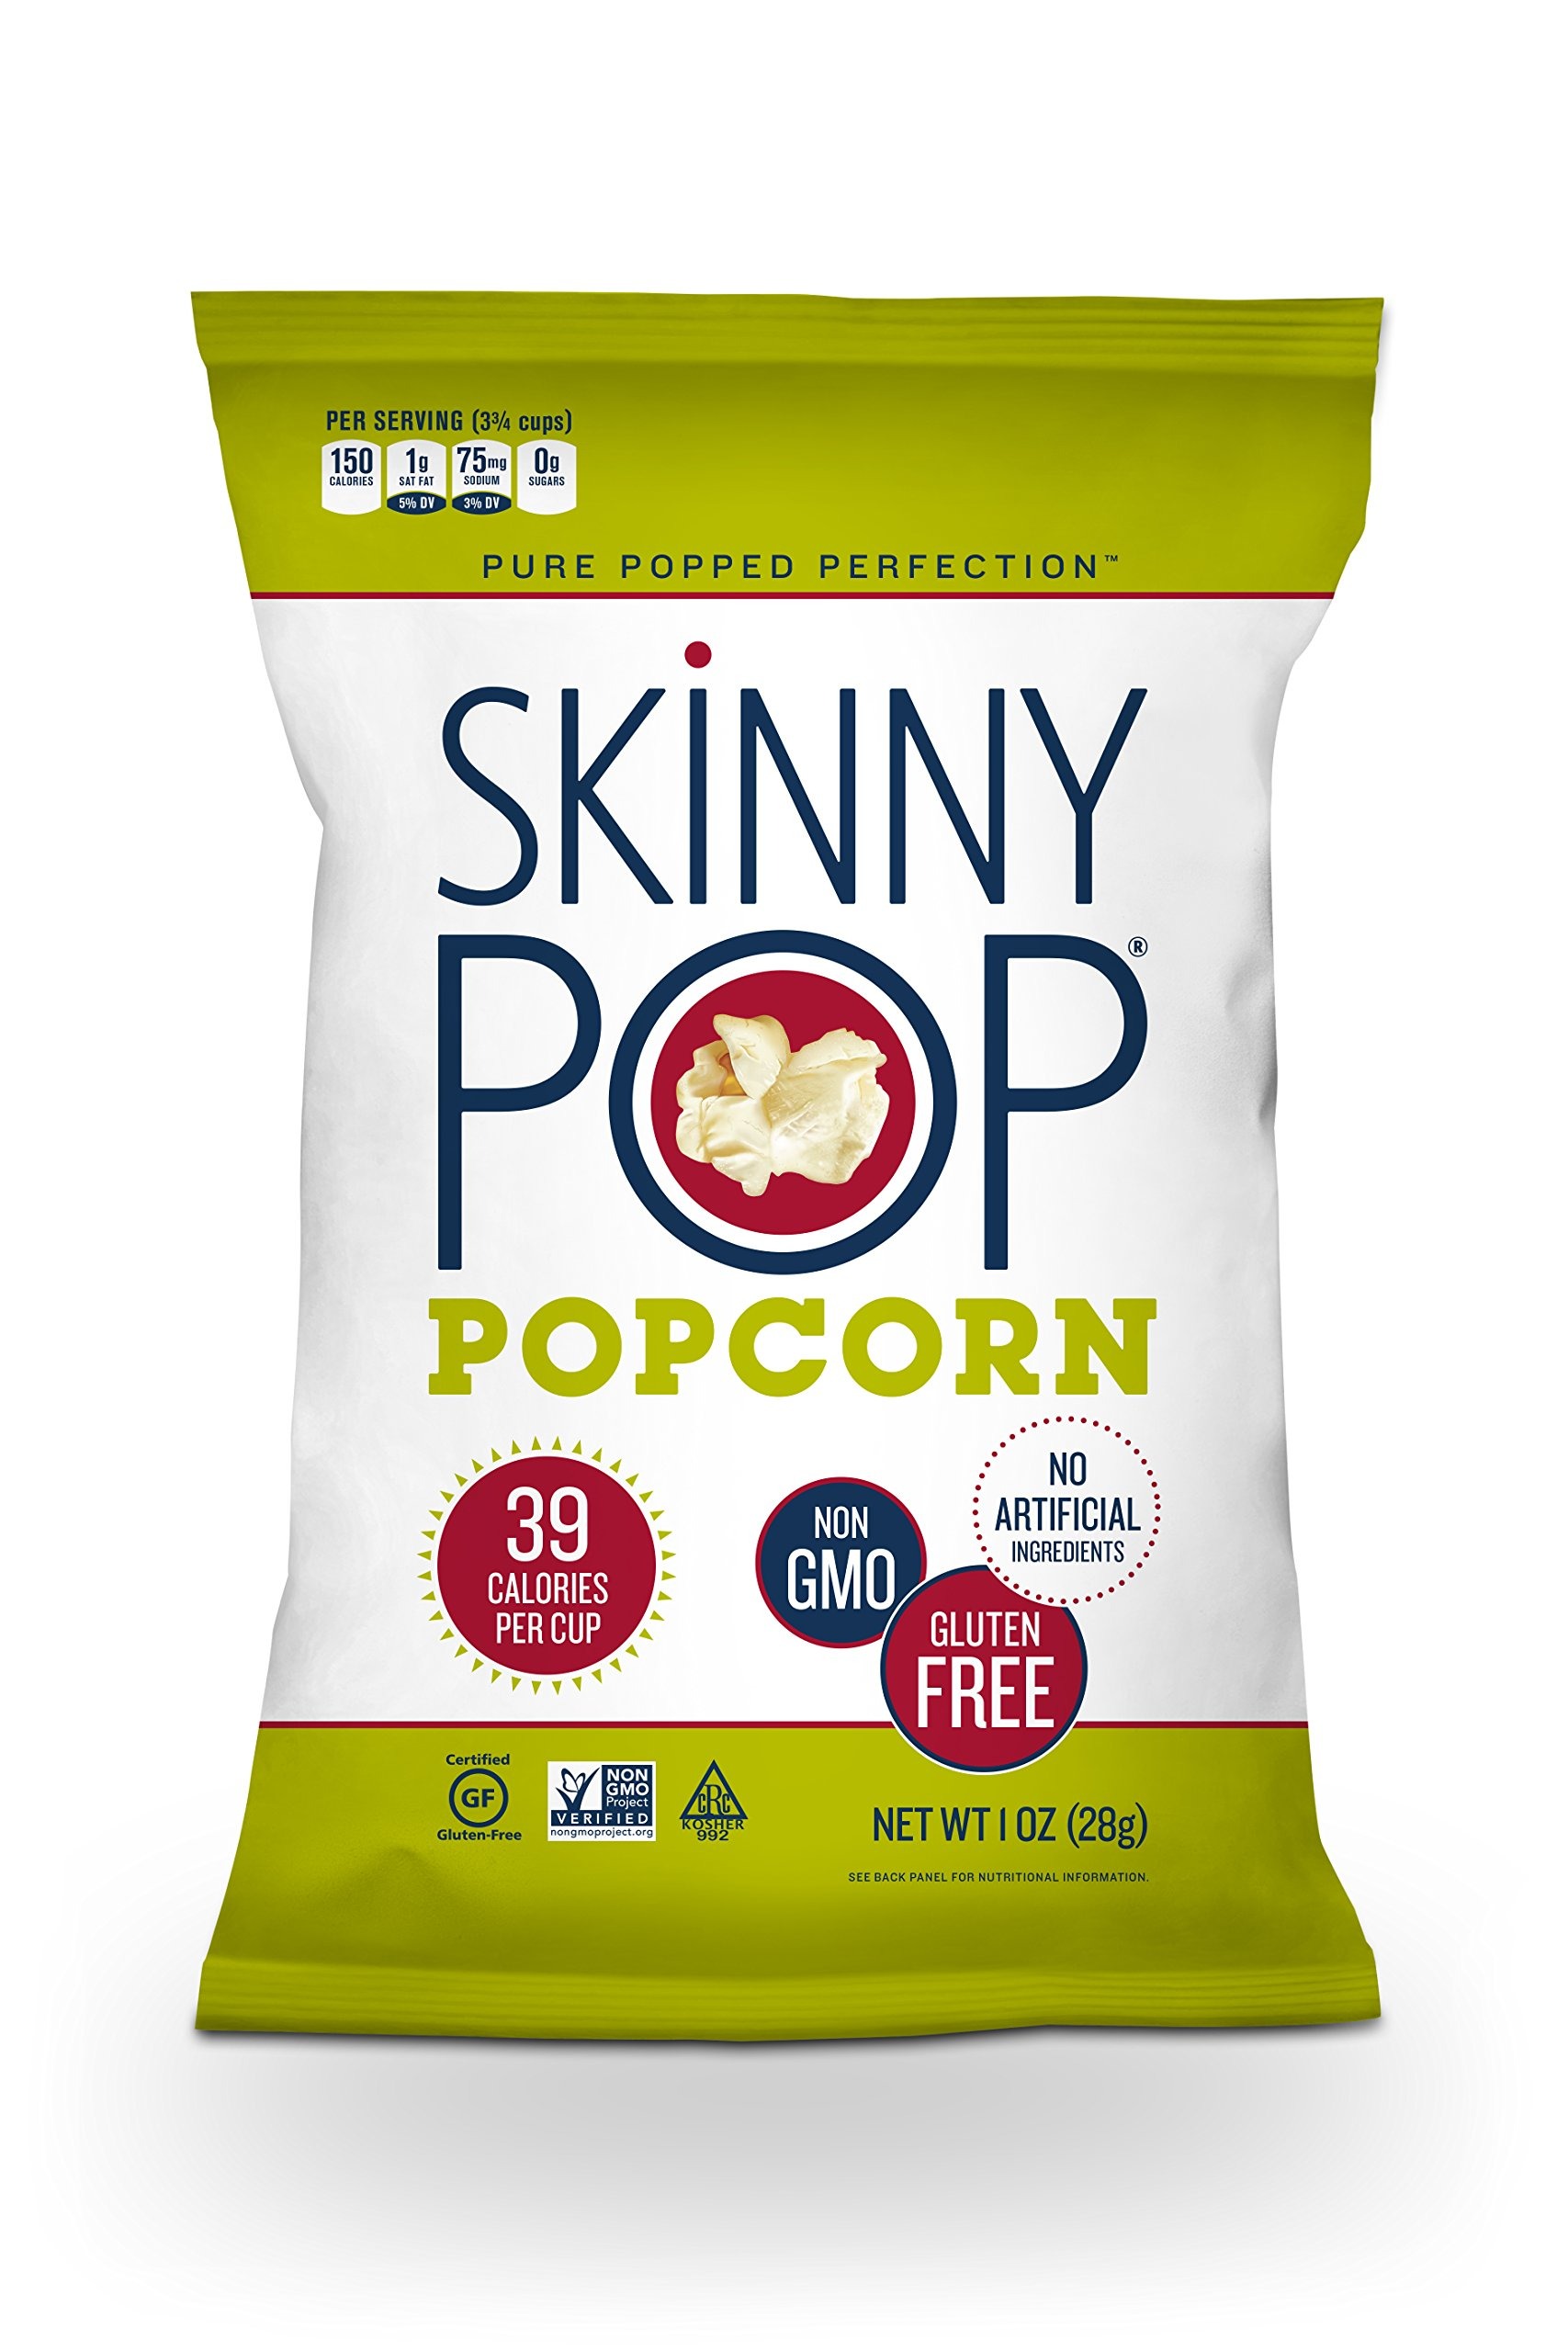
Item Name: SkinnyPop PCN00408 - Popcorn Original
Bullet Point: 12 1.0 oz. Bags of SkinnyPop Popcorn
Product Description: Here at SkinnyPop we believe in snacking without compromise. To us that means using the fewest, cleanest and simplest ingredients possible (popcorn, sunflower oil, salt) to bring you the best tasting popcorn. And of course our delicious popcorn is always non-GMO, gluten free and never contains artificial ingredients. That’s the Skinny!
Value: 12.0
Unit: Ounce

Price: 6.18